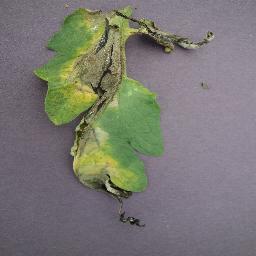
Label: Tomato___Late_blight